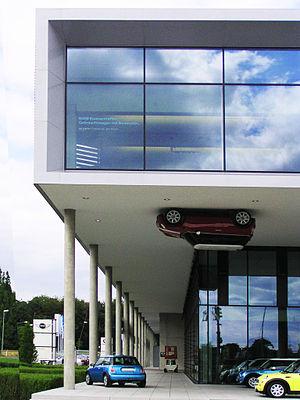
Albert Friedrich Speer, né le 29 juillet 1934 à Berlin et mort le 15 septembre 2017 à Francfort-sur-le-Main, est un architecte et urbaniste allemand.